Thunchaththu Ezhuthachan

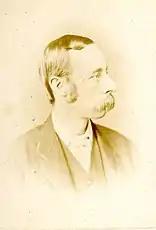
Arthur C. Burnell was the first Western scholar to take an interest in Ezhuthachan.

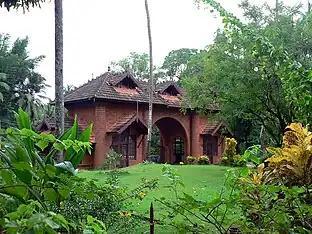
Entrance (modern) gate to Thunchan Parambu, Tirur

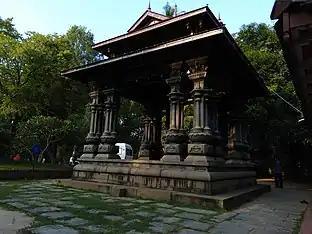
Mandapam (modern), Thunchan Parambu

Ezhuthachan was born at Trikkandiyoor, near the modern-day town of Tirur, in northern Kerala. It is known that his lineage home was "Thunchaththu". His parents' names are not known, and there are disputes about his given name as well. The name Ezhuthachan, meaning Father of Letters, was a generic title for any village schoolteacher in premodern Kerala.